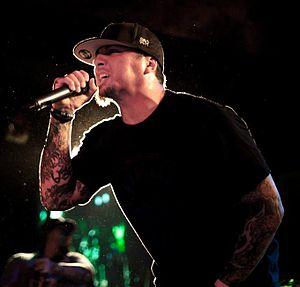
Paul Joshua "Sonny" Sandoval est un chanteur américain né le 16 mai 1974. Il est plus connu comme étant le chanteur principal du groupe de Nu Metal P.O.D.